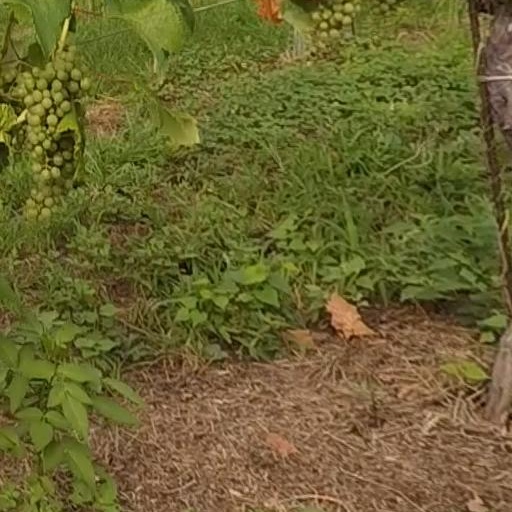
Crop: grape